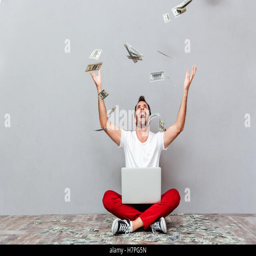
casual young man sitting on the floor with rain of money over gray background